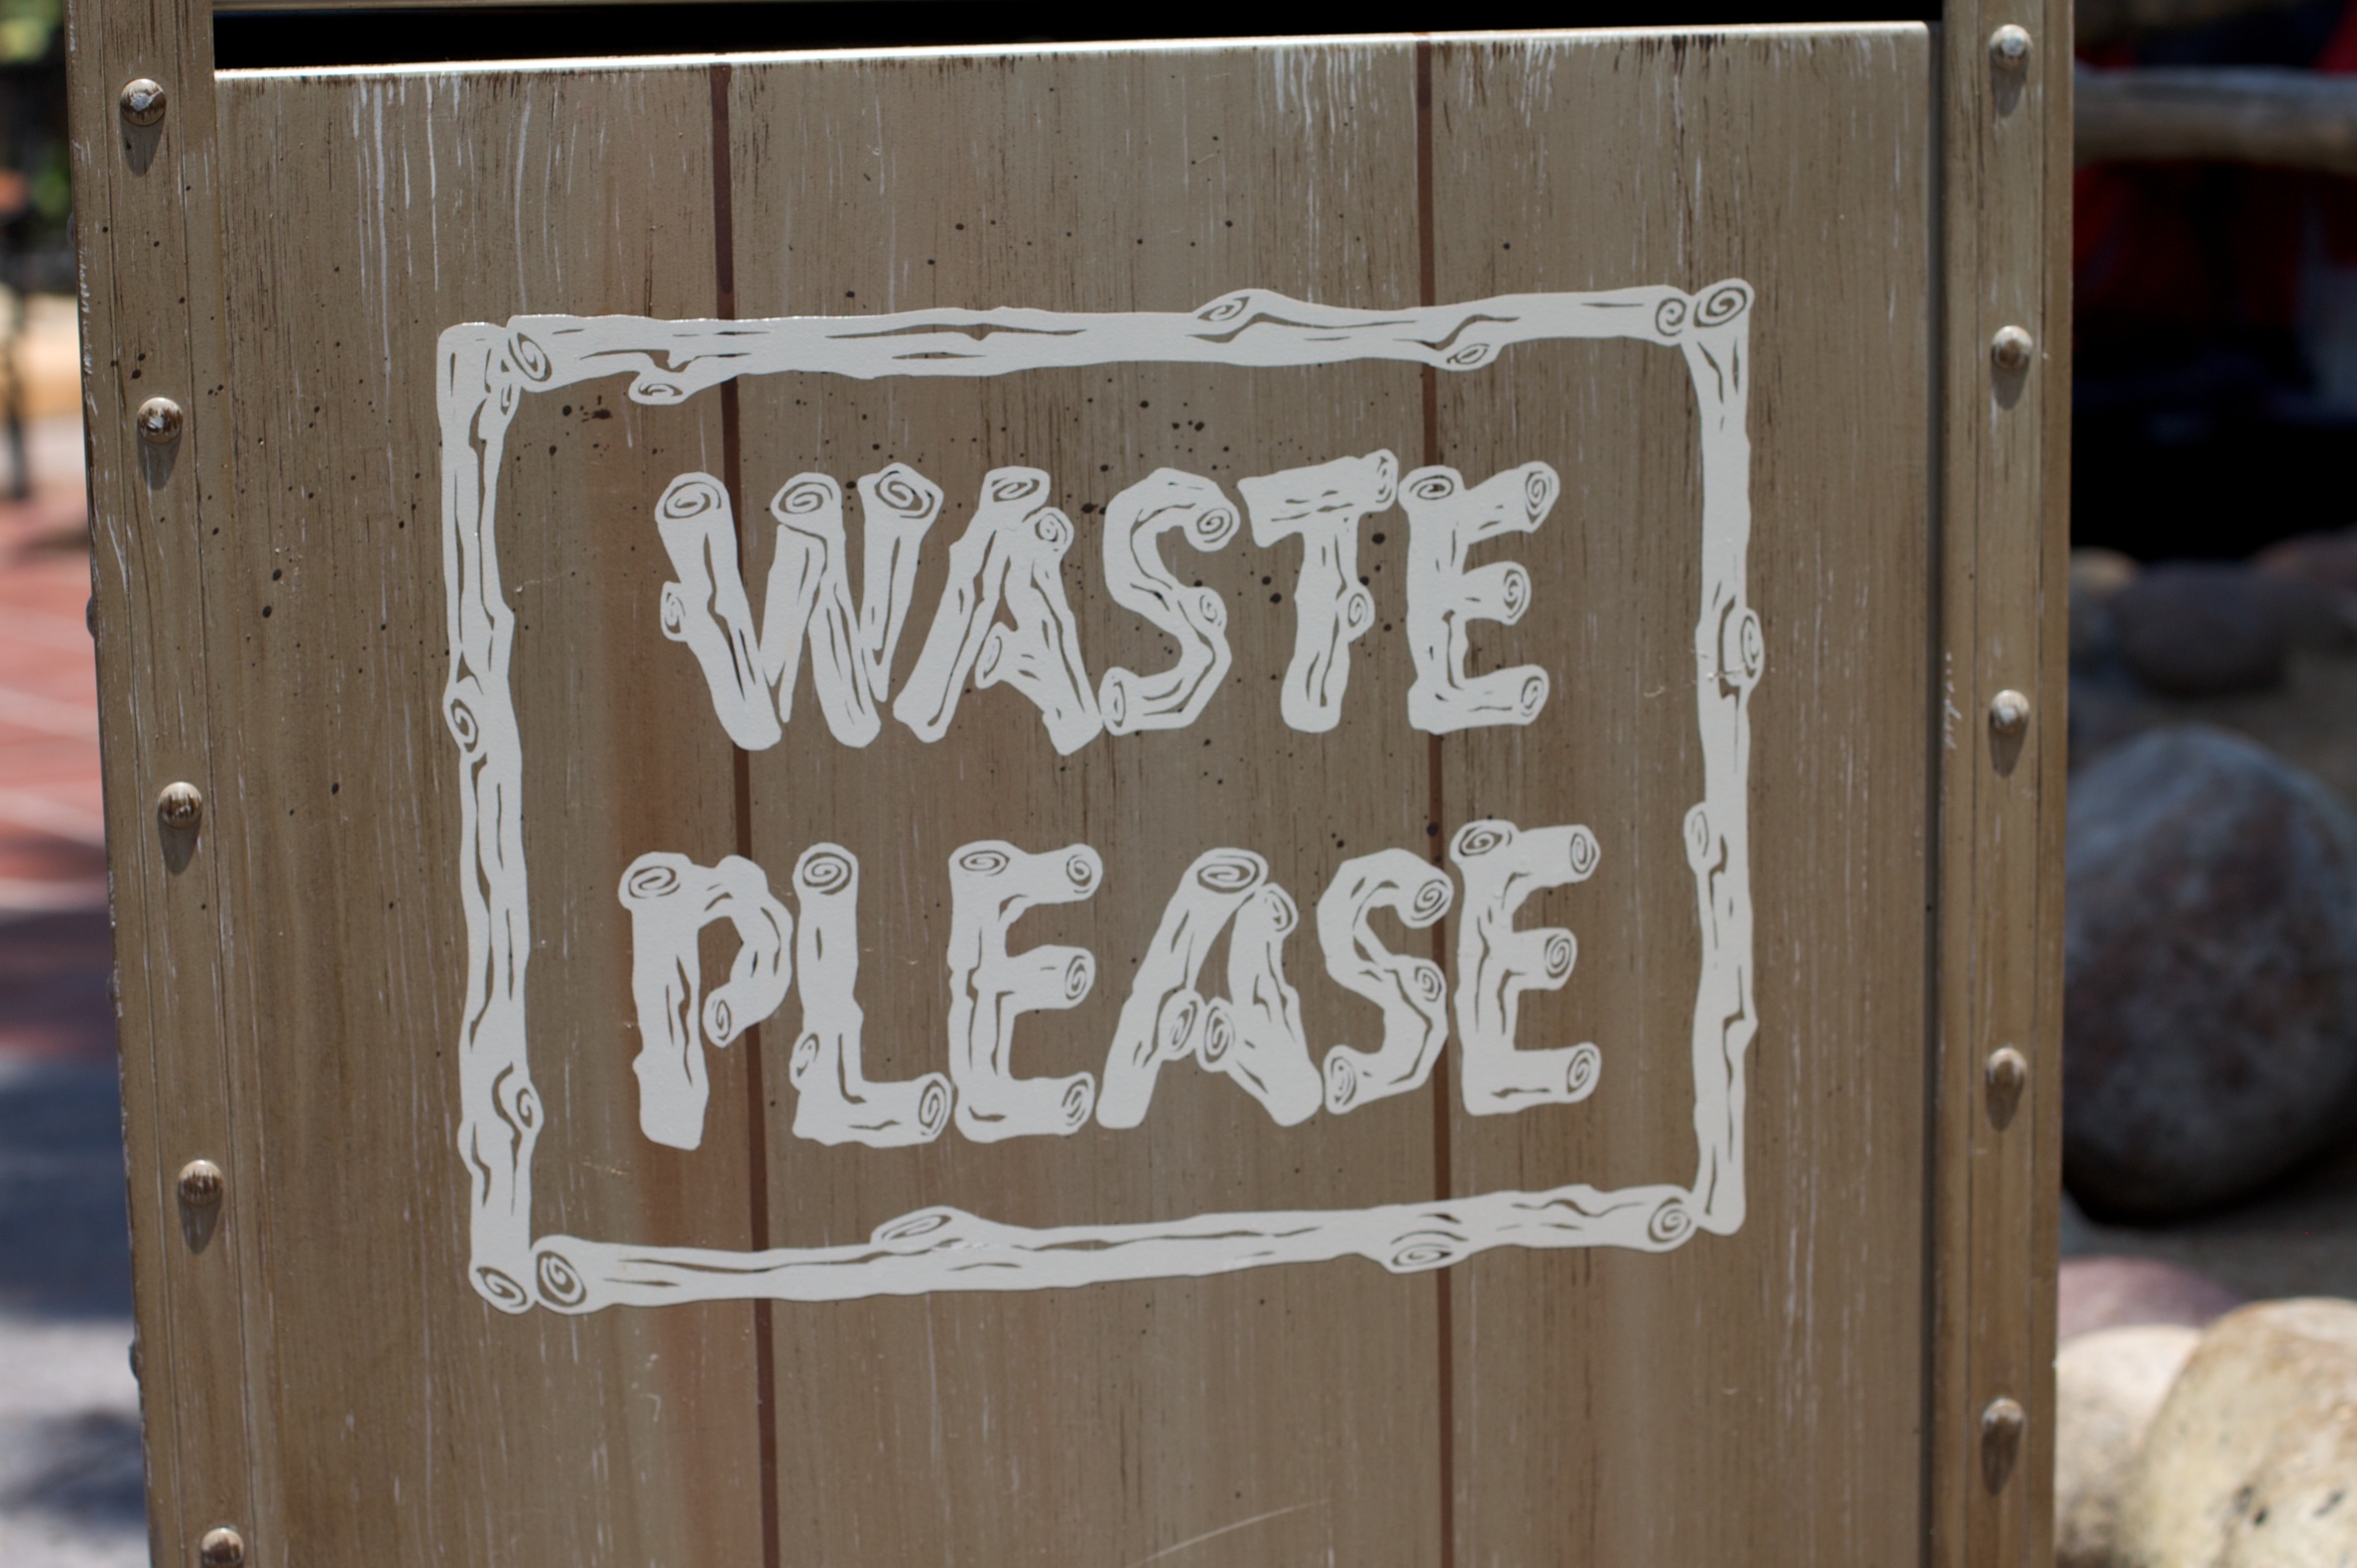
wood, wall, sign, disney, art, ds106